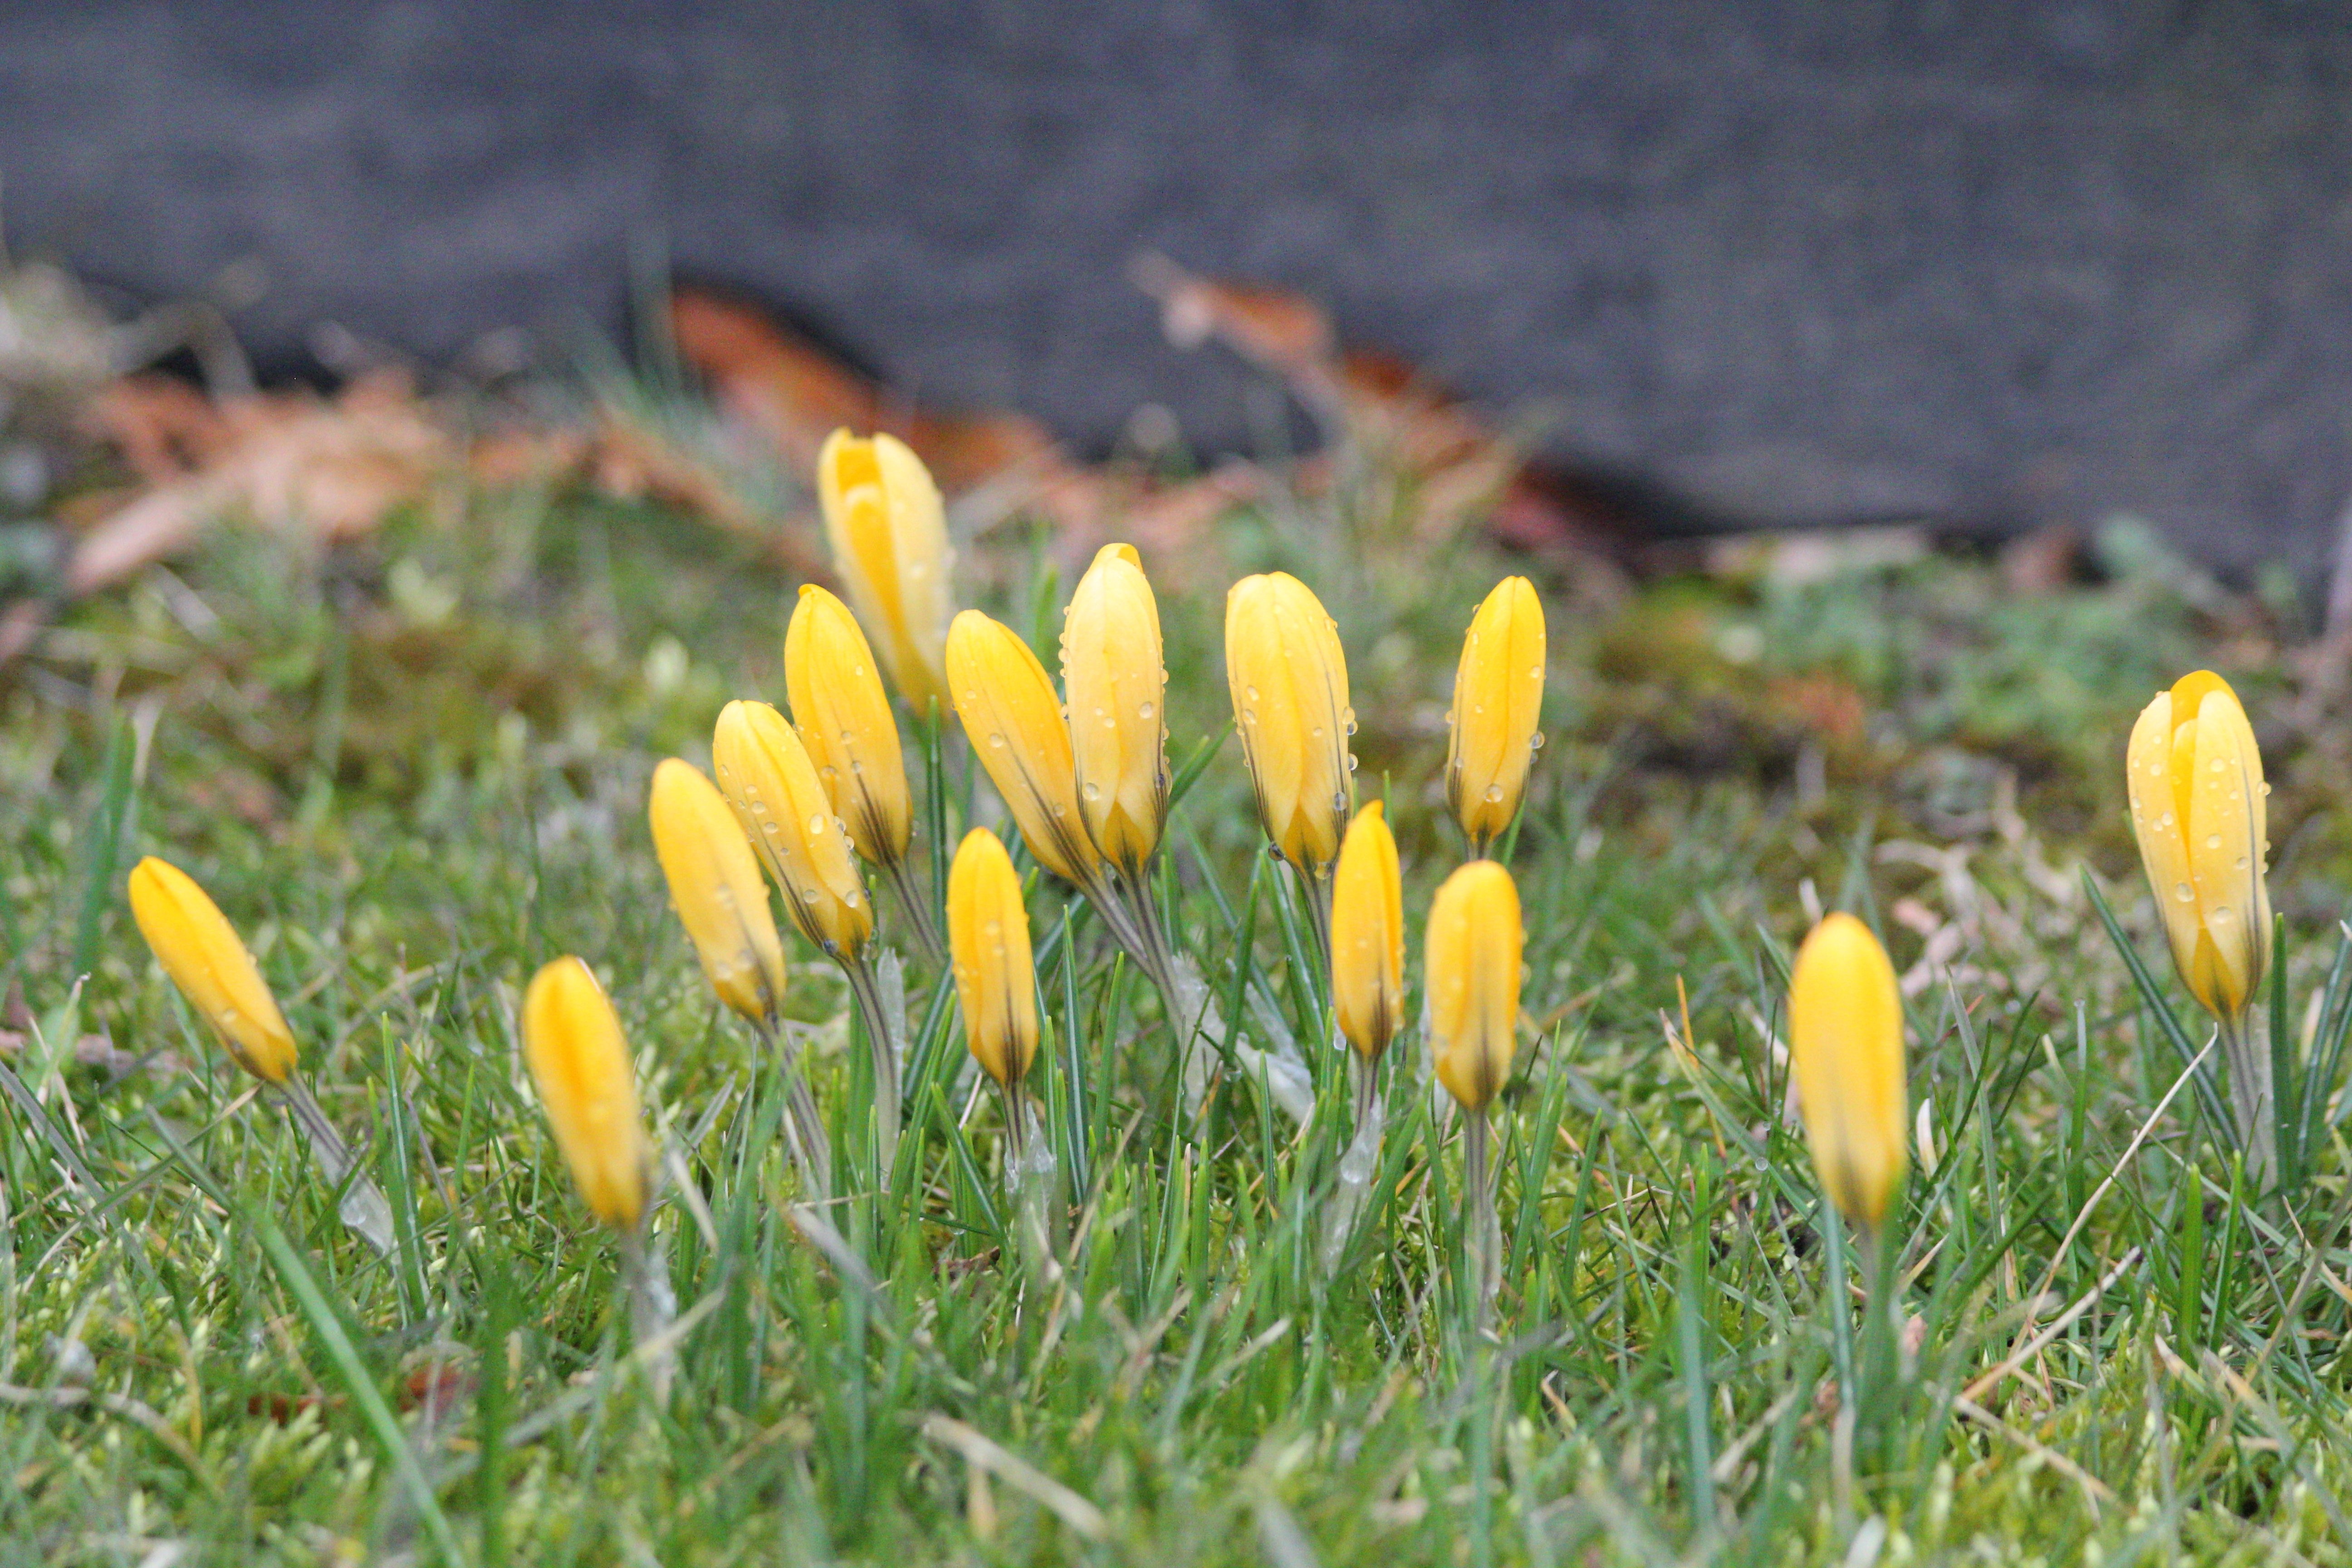
grass, plant, field, lawn, meadow, prairie, leaf, flower, botany, yellow, flora, wildflower, crocus, bud, spring flowers, spring flower, macro photography, flowering plant, grass family, land plant